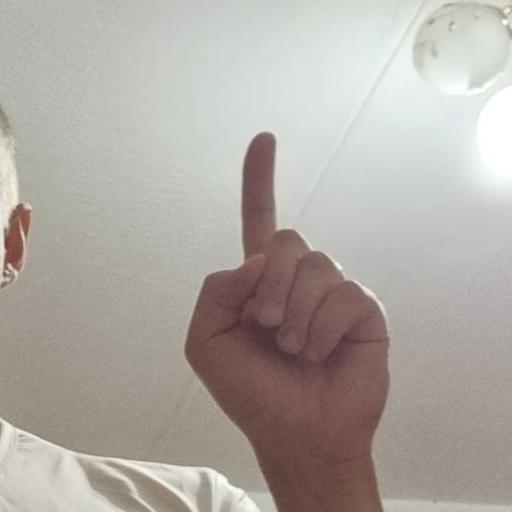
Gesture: one